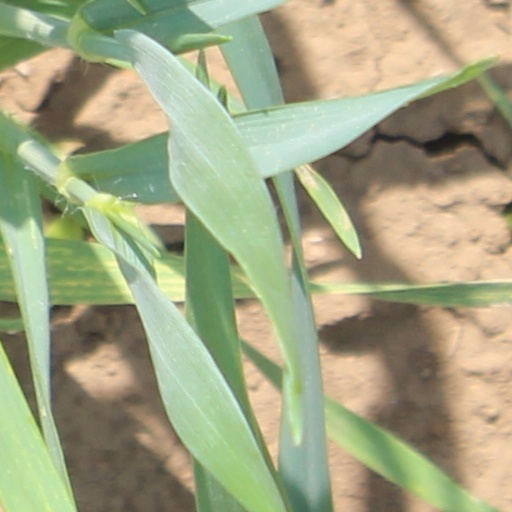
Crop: wheat